Pilgrim (brig)

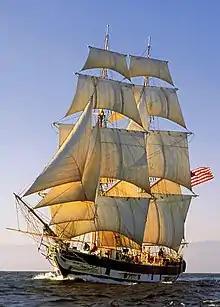
Brig "Pilgrim" off Santa Barbara in 1996

Pilgrim was an early 19th century American sailing brig. She was immortalized by one of her sailors Richard Henry Dana Jr., who wrote the classic account "Two Years Before the Mast" about a 1834–1835 voyage between Massachusetts and California to trade for hides. "Pilgrim" caught fire and sank at sea in 1856.